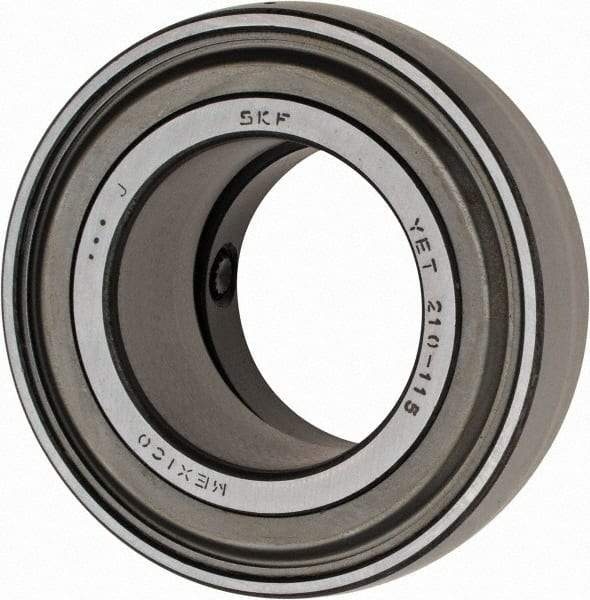
SKF - 1-15/16" ID x 3.5433" OD, 6,080 Lb Dynamic Capacity, Insert Bearing Insert Bearing - 0.8661" Race Width, 5,220 Lb Static Capacity
Item #: 88005889 Brand: SKF Model #: YET 210-115 Exact Tooling IR#: 04 Product Specifications Type. Insert Bearing Inside Diameter (Inch) 1-15/16 Outside Diameter (Decimal Inch) 3.5433 Overall Length (Decimal Inch) 1.7190 Overall Width (Decimal Inch) 1.7190 Race Width (Decimal Inch) 0.8661 Dynamic Load Capacity (Pounds) 6080 Static Load Capacity (Pounds) 5220.00
Brand: SKF
Category: Business & Industrial > Heavy Machinery